Jarai people

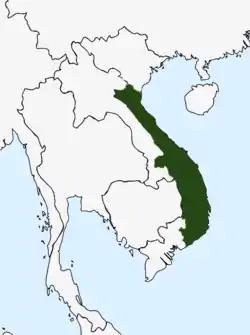
Map of the Kingdom of Champa (1380) during the reign of King Che Bunga. The Jarai people are modern descendants of Champa, along with other groups of the region.

Being part of the Zomia Region that include all highlander indigenous peoples along the range mountains from the Tibet Plateau to all the northern areas of the Indochina Peninsula, it is possible that the Jarai belong to a very ancient migration from the west and central areas of Asia. In a DNA test to some Jarai students in Cambodia in 2017, they presented evidences of belonging to the Haplogroup T-M184 that originates more than 25 thousand years ago at the Mediterranean Basin.